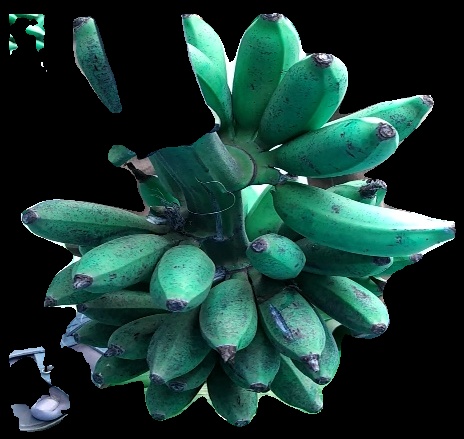
Variety: rasbale
Grade: grade3